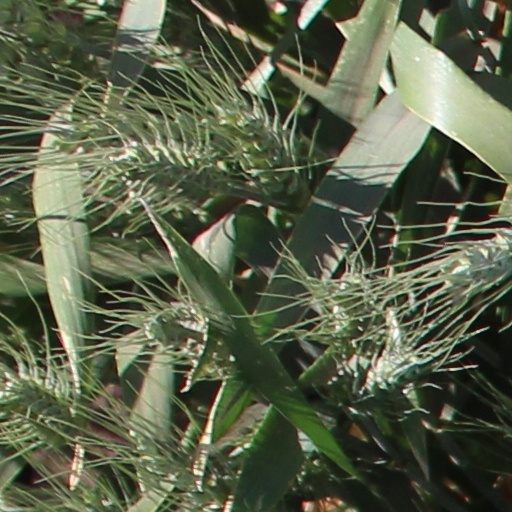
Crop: wheat